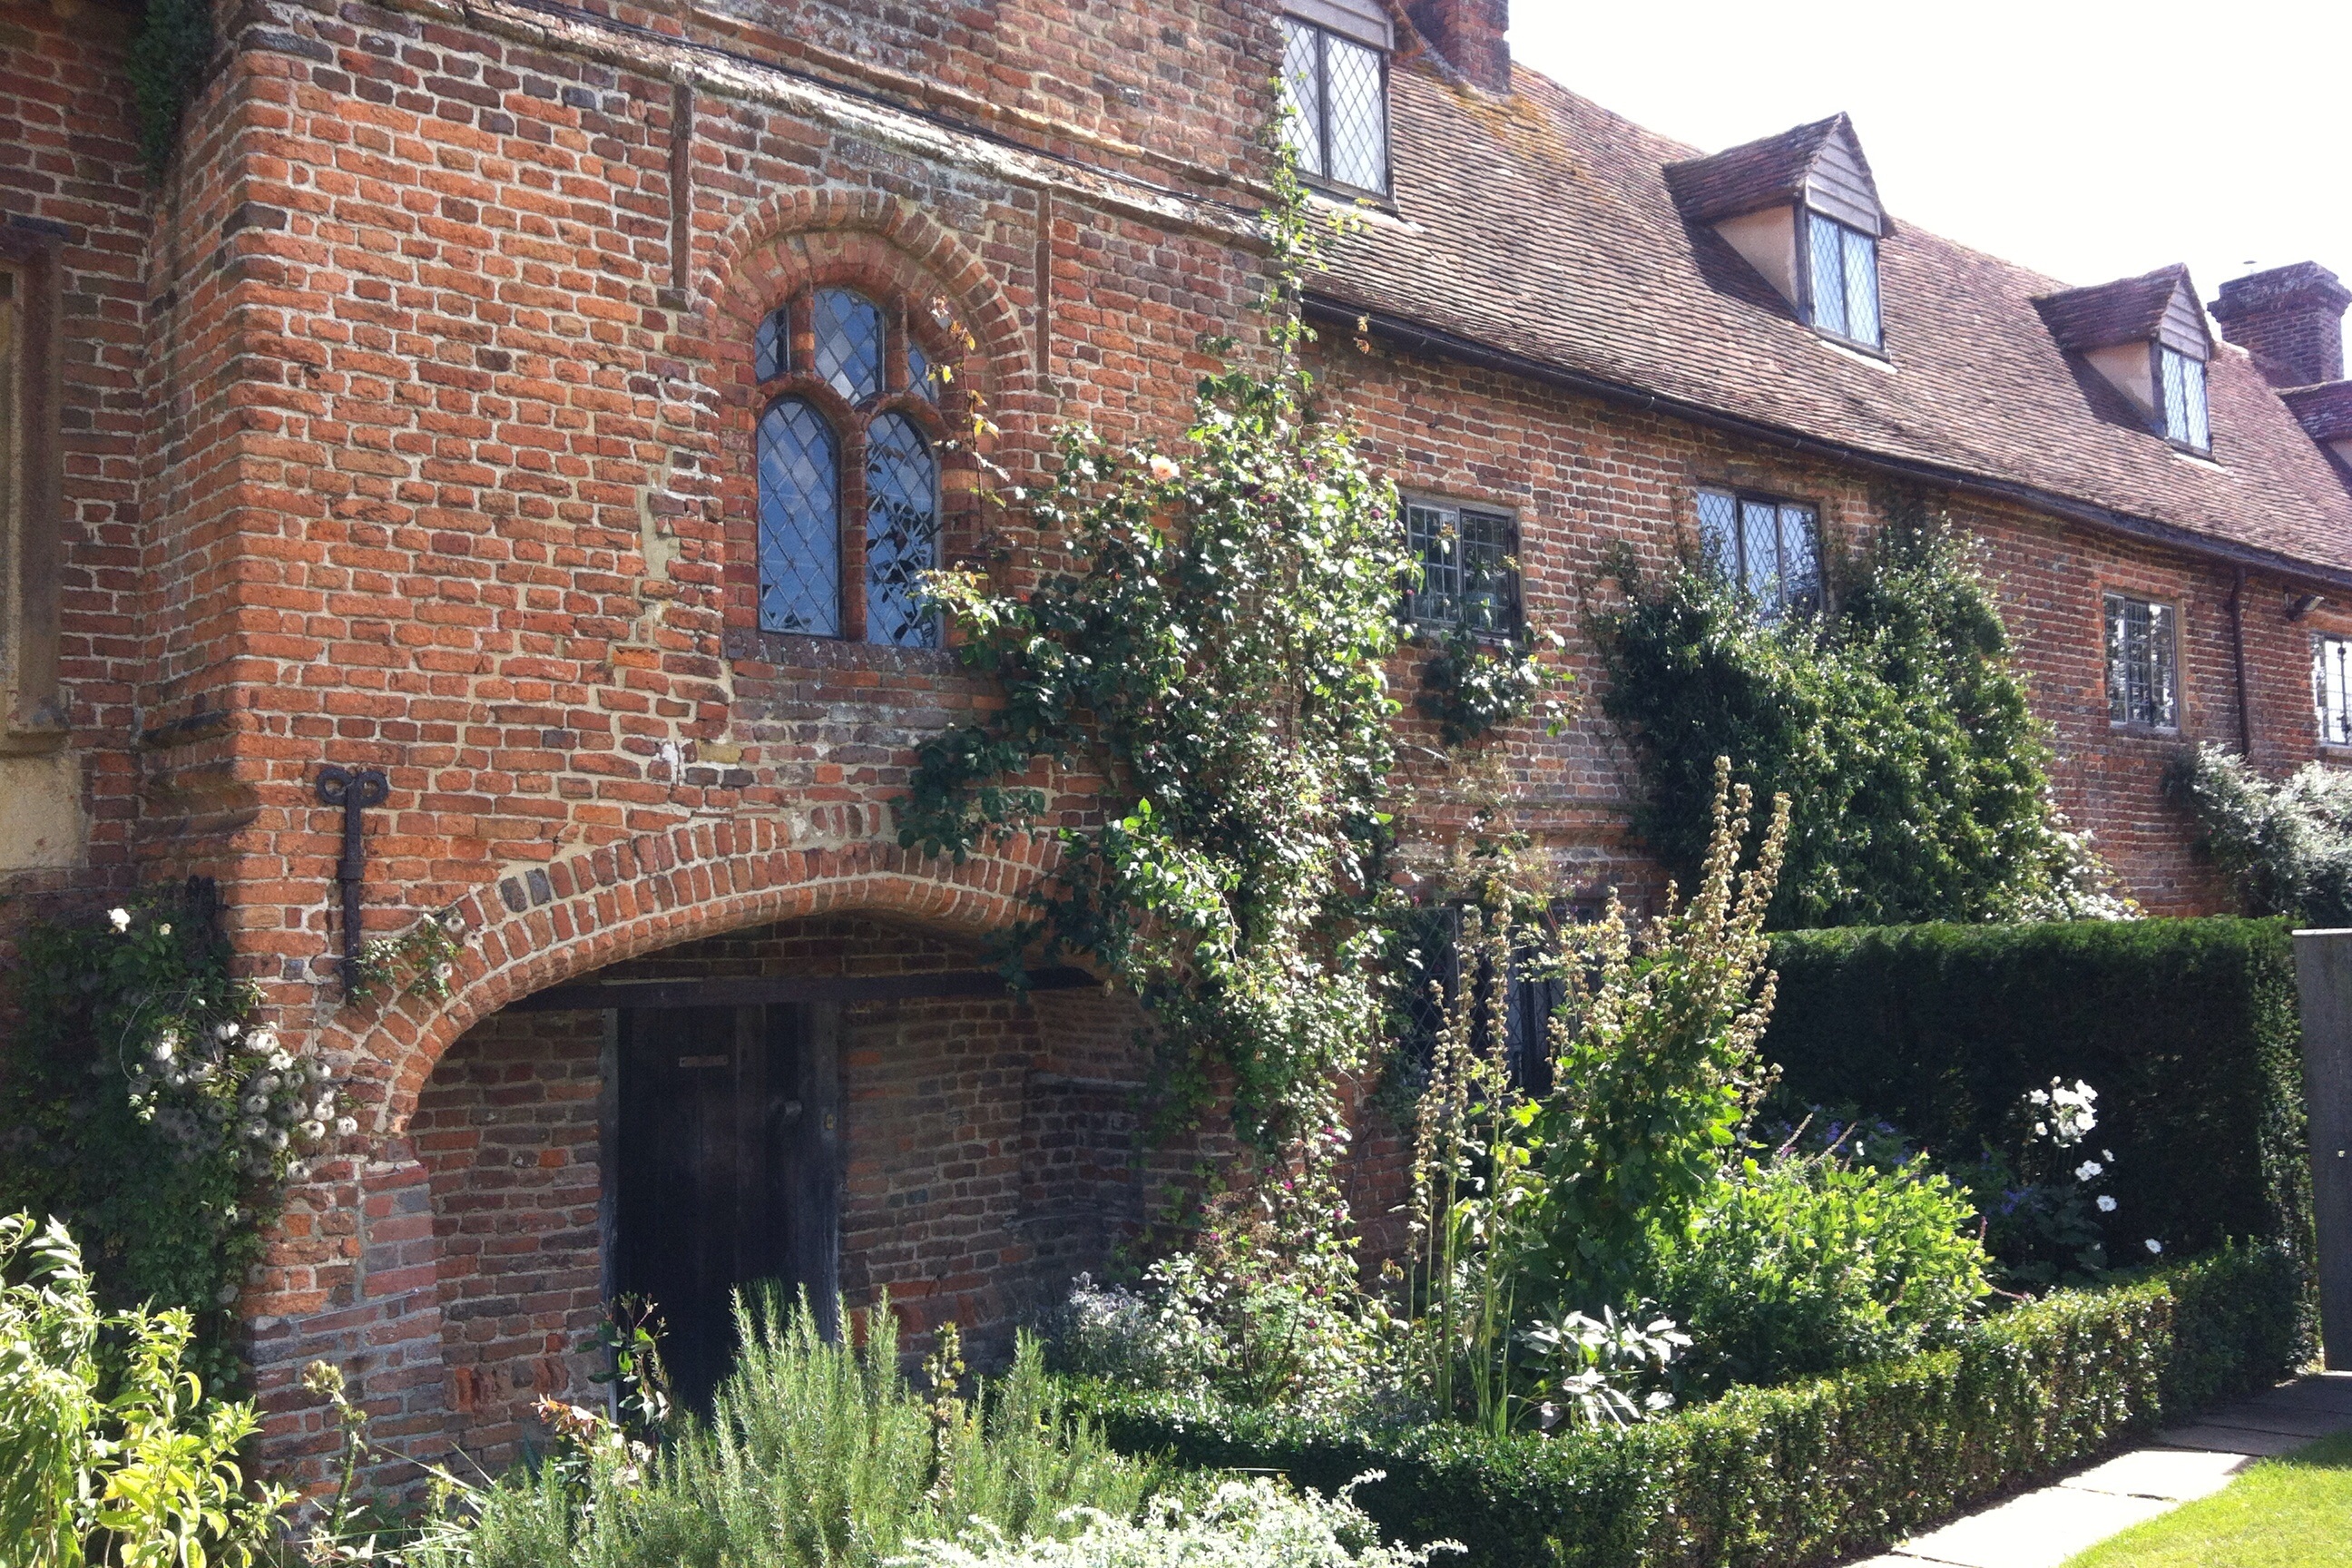
villa, mansion, house, building, old, home, village, europe, cottage, landmark, facade, property, garden, tourism, historic building, england, courtyard, estate, hacienda, manor house